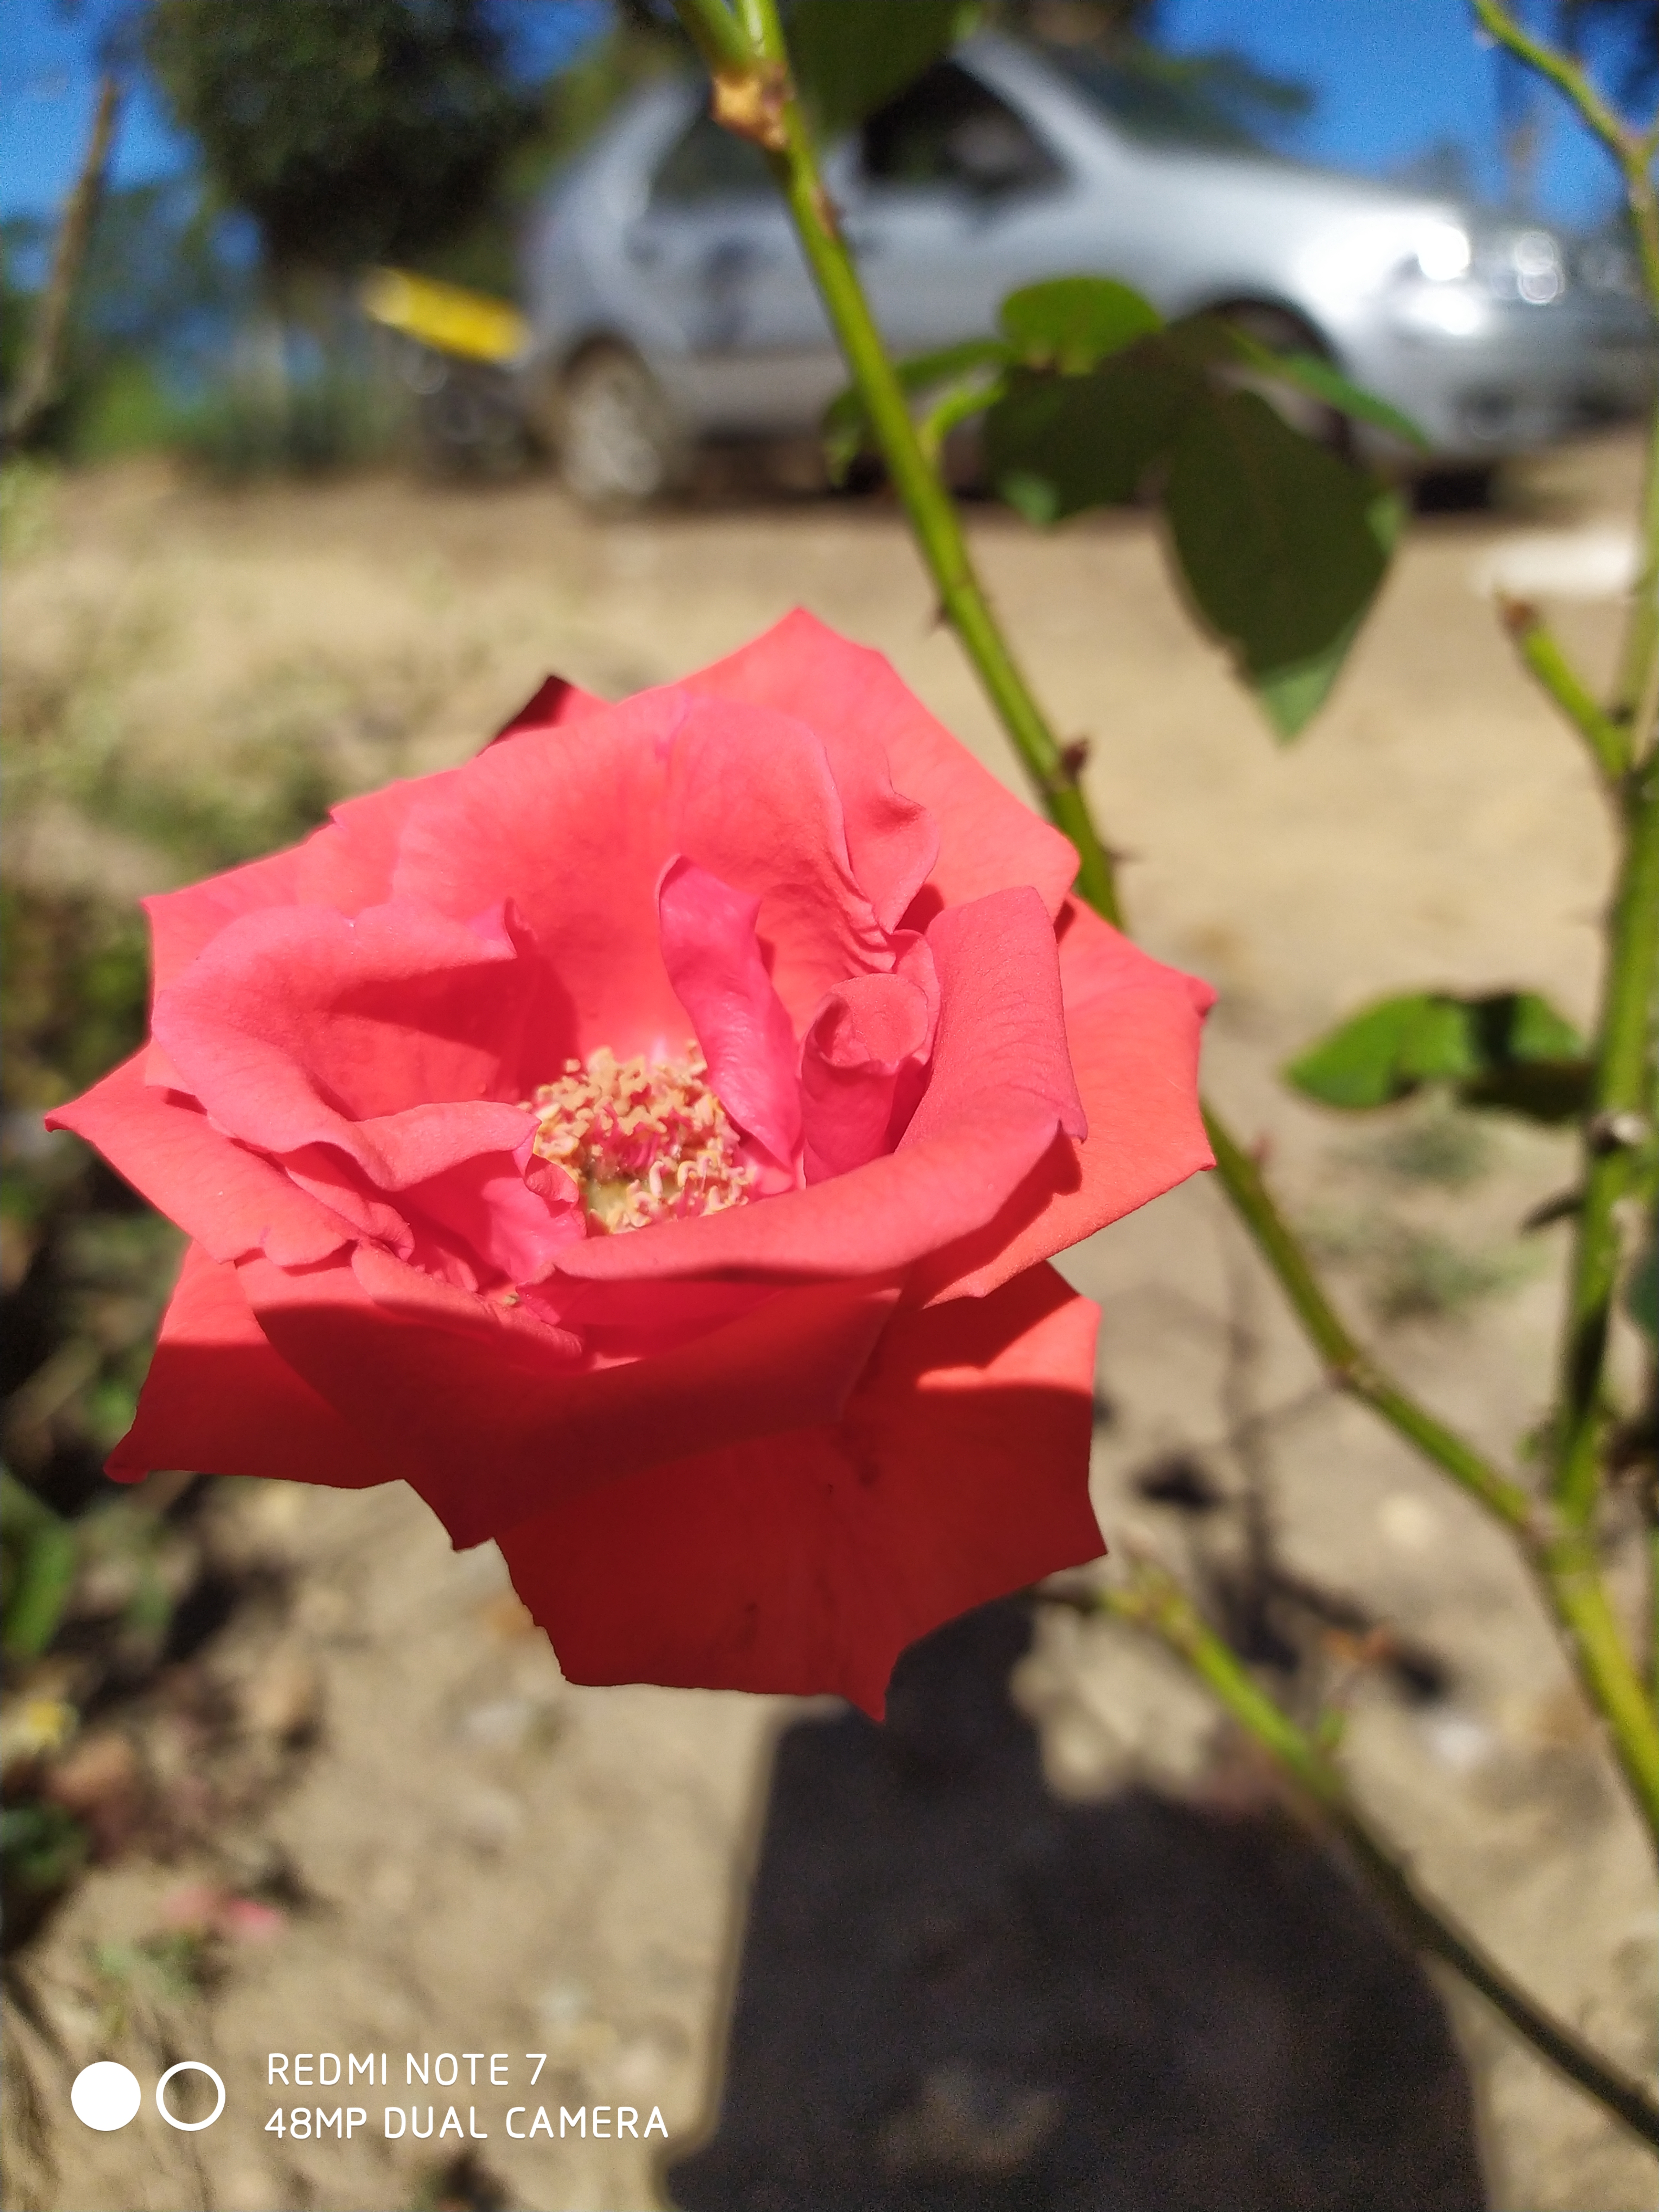
flower, flowering plant, pink, petal, garden roses, red, plant, rose family, rose, floribunda, botany, rose order, plant stem, Hybrid tea rose, rosa wichuraiana, annual plant, soil, china rose, wildflower, perennial plant